List of NBA career playoff 3-point scoring leaders

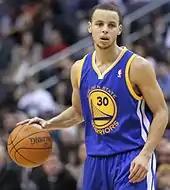
Stephen Curry has made the most 3-point field goals in NBA playoff history.

This is a progressive list of 3-point scoring leaders showing how the record has increased through the years.